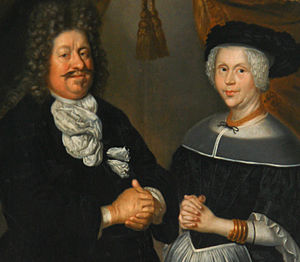
Linde (adelsslægt)
C. C. Linde (1626–1706) og Dorothea Nielsdatter (1639–1685) i Holstebro Kirke
Linde er navnet på en dansk lavadelig brevadelsslægt og på en borgerlig slægt.